Langue (Knights Hospitaller)

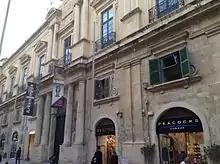
Auberge de Provence in Valletta

The Knights Hospitaller began to take the features of a state following its acquisition of Rhodes and nearby islands in the early 14th century. The subdivision of the Order into "langues" began in 1319 during a meeting of the Chapter General in Montpellier. For the purposes of administration of the Order's possessions in Europe, the langues were divided into "grand priories", some of which were further divided into "priories" or "bailiwicks", and at the lowest level into "commandries" dealing with regional or local administration.